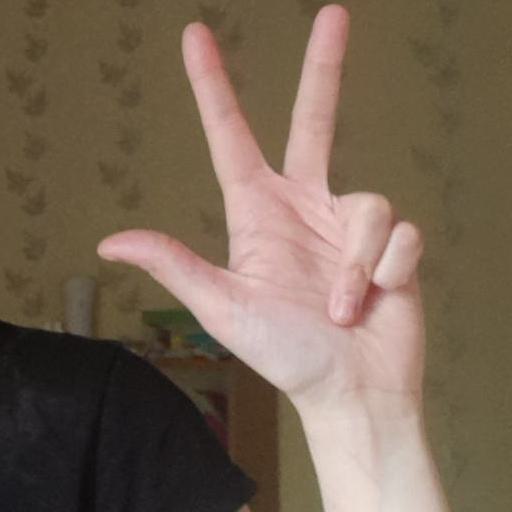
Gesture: three2